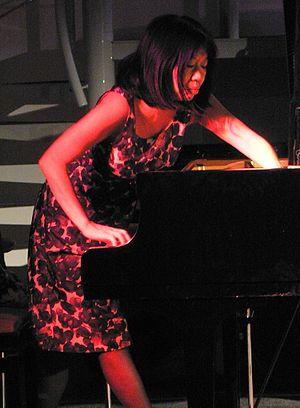
Aki Takase est une pianiste de jazz et compositrice japonaise.